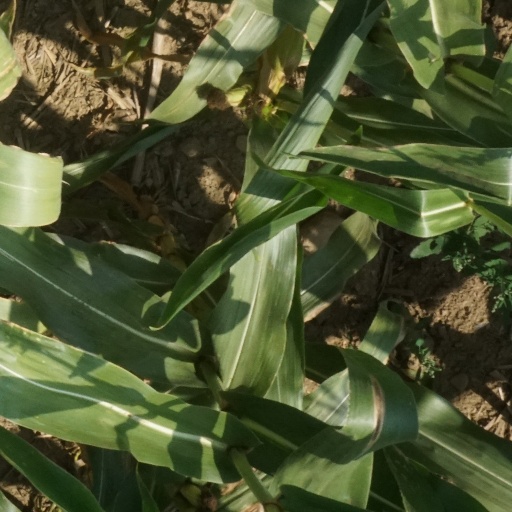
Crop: maize; corn